Siege of Ayutthaya (1766–1767)

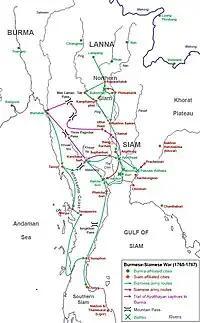
Burmese conquest of Siamese peripheral cities on the approach to Ayutthaya in 1765-1766; represents the Burmese army routes.

During the Burmese invasion of Siam in 1765, King Hsinbyushin had sent his armies into Siam in pincer movement attacks to converge on Ayutthaya through two routes;